Ariel Sharon

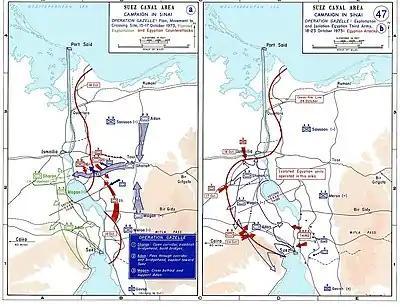
"Operation Gazelle", Israel's ground maneuver, encircles the Egyptian Third Army, October 1973

At the start of the Yom Kippur War on 6 October 1973, Sharon was called back to active duty along with his assigned reserve armored division. On his farm, before he left for the front line, the Reserve Commander, Zeev Amit, said to him, "How are we going to get out of this?" Sharon replied, "You don't know? We will cross the Suez Canal and the war will end over there." Sharon arrived at the front, to participate in his fourth war, in a civilian car. His forces did not engage the Egyptian Army immediately, despite his requests. Under cover of darkness, Sharon's forces moved to a point on the Suez Canal that had been prepared before the war. In a move that again thwarted the commands of his superiors, Sharon's division crossed the Suez, effectively winning the war for Israel. He then headed north towards Ismailia, intent on cutting the Egyptian second army's supply lines, but his division was halted south of the Fresh Water Canal.